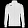
Label: Coat